Leister

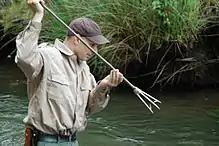
A leister used for spearfishing

Leisters are three-pronged with backward-facing barbs, historically often built using materials such as bone and ivory, with tools such as the saw-knife. In many cases it could be disassembled into a harpoon allowing for greater functionality.